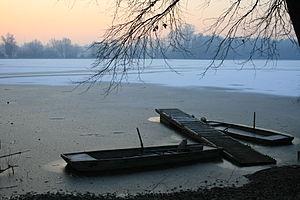
Meurchin est une commune française située dans le département du Pas-de-Calais en région Hauts-de-France. Elle fait partie de la Communaupole de Lens-Liévin qui regroupe 36 communes et comptait 244 561 habitants en 2010.